Stephen Clegg Rowan

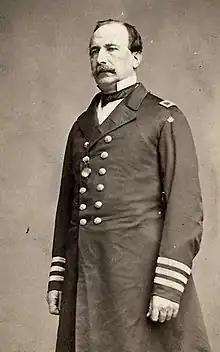
Stephen C. Rowan in 1862

Stephen Clegg Rowan (December 25. 1808 – March 31, 1890) was a vice admiral in the United States Navy, who served during the Mexican–American War and the American Civil War.